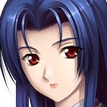
Portrait style: Anime Portrait